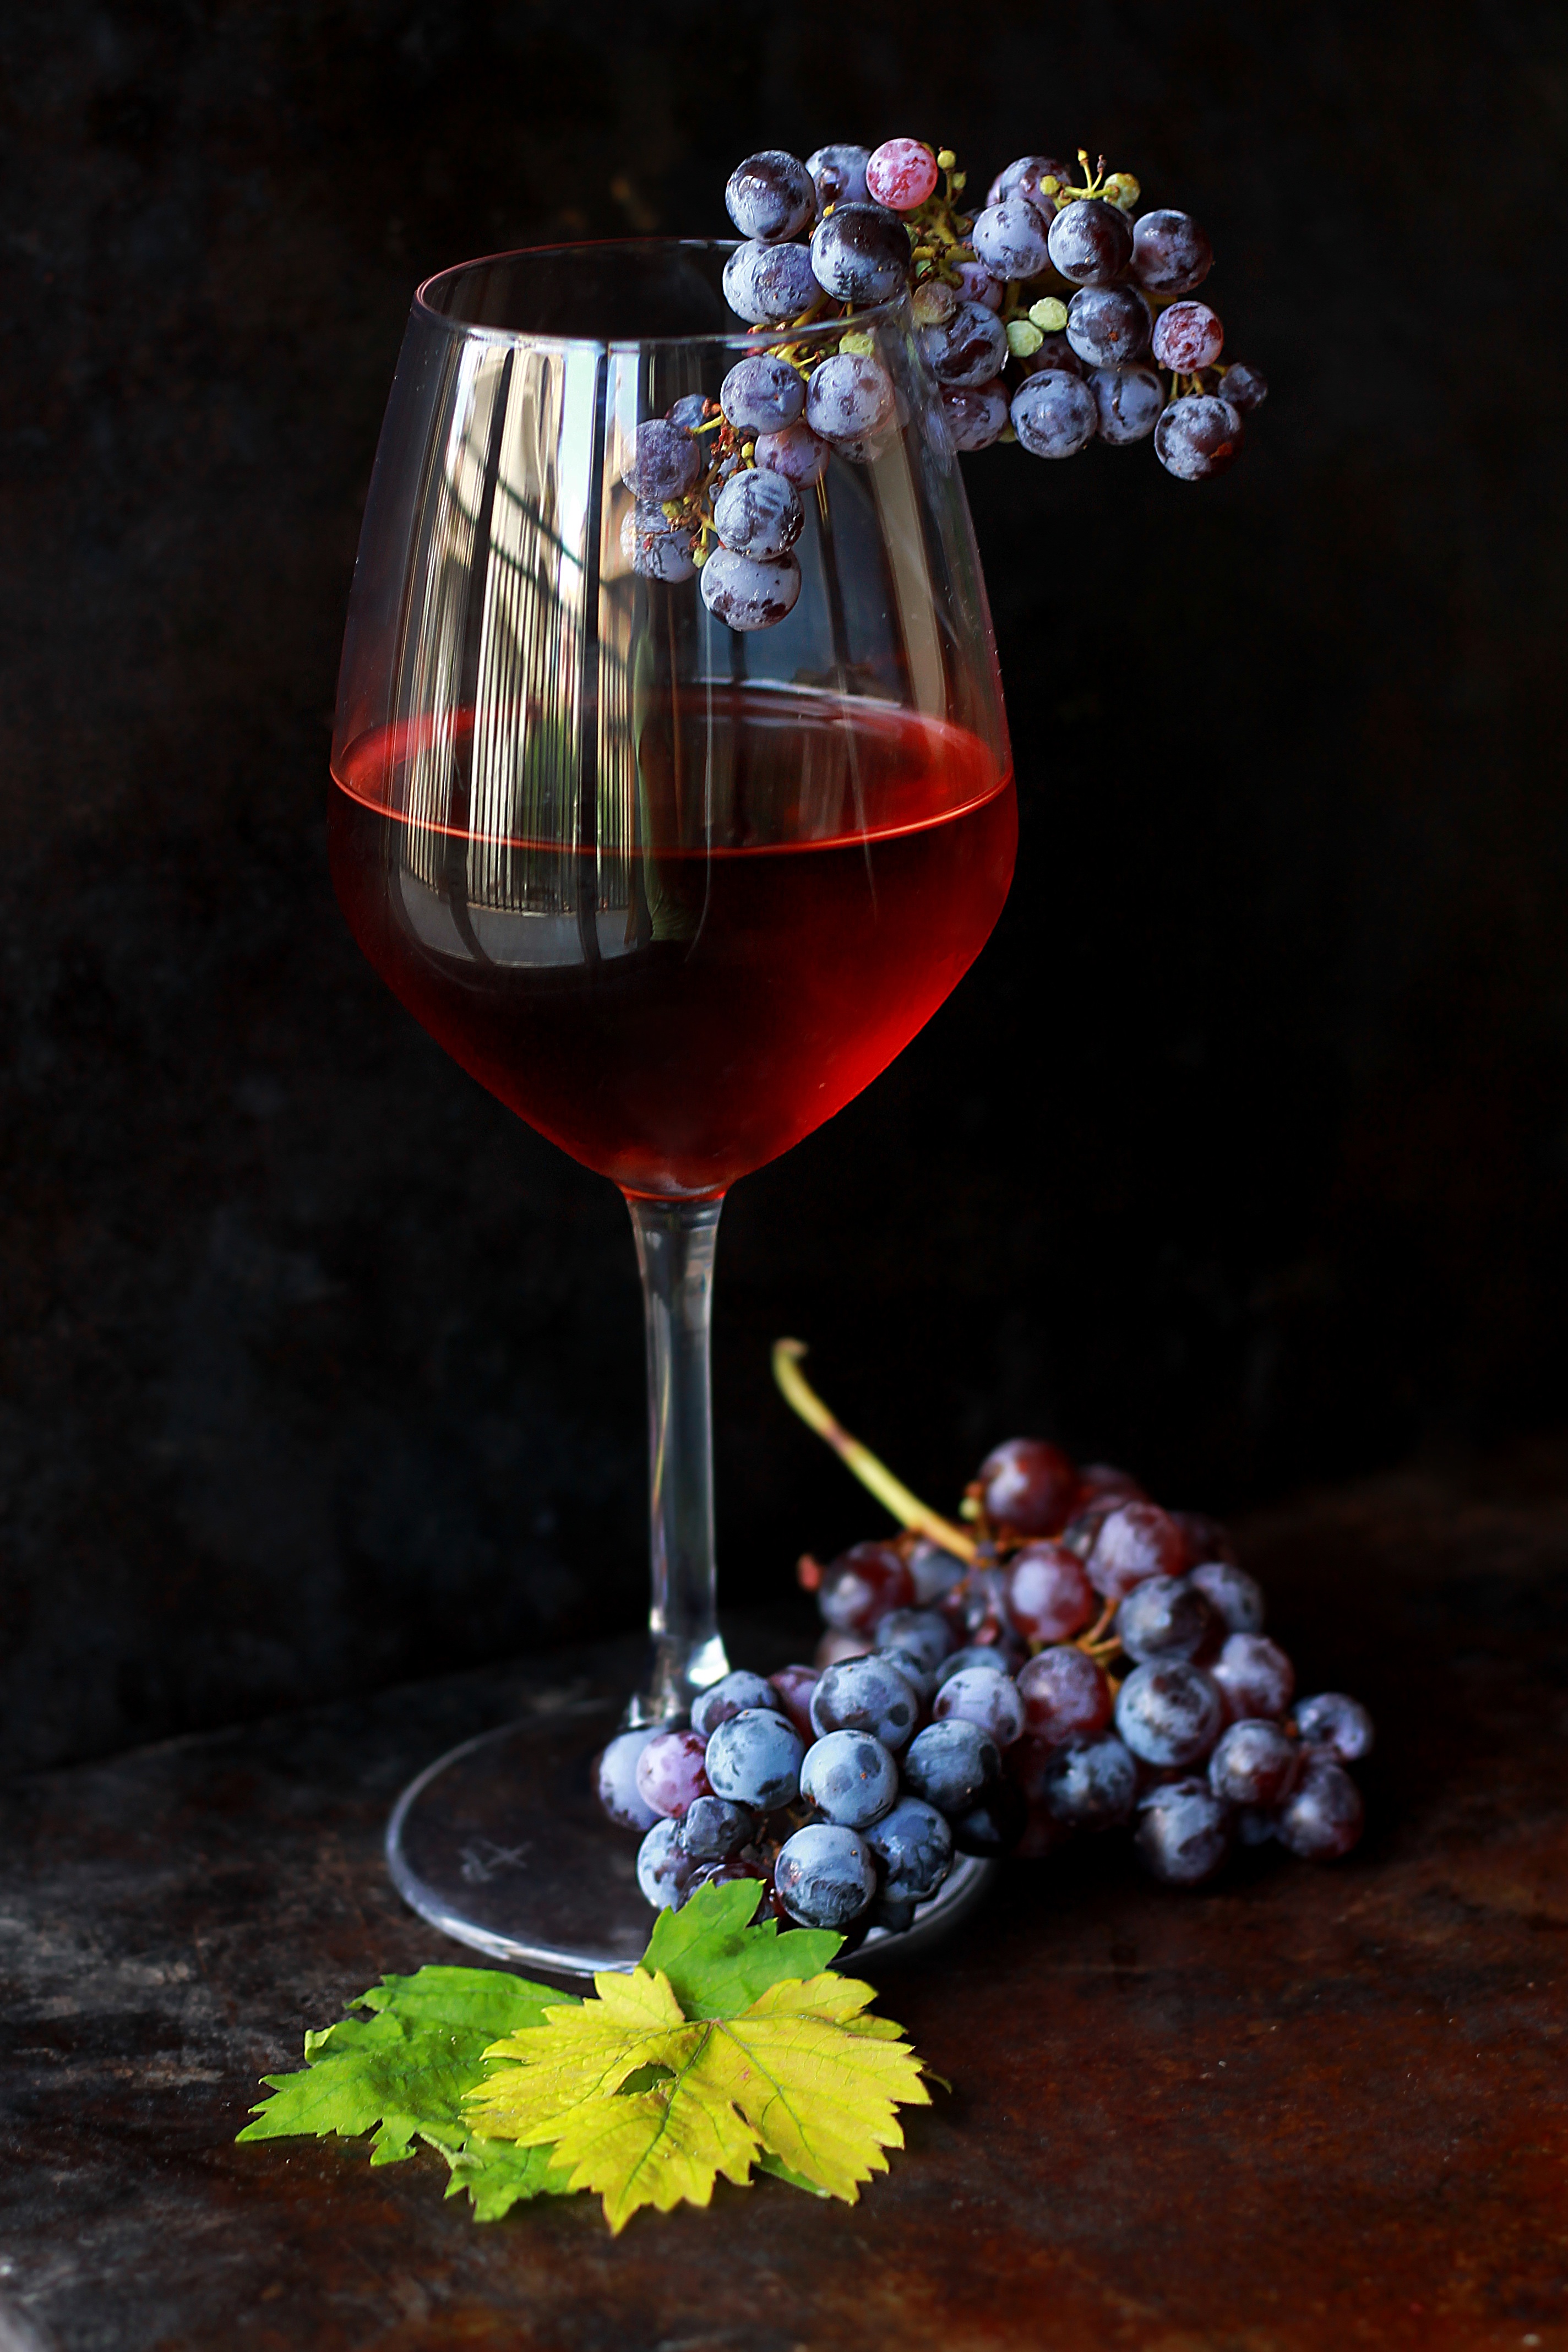
wine, flower, glass, food, produce, drink, red wine, still life, material, painting, wine glass, stemware, alcoholic beverage, still life photography, drinkware